2023 SAG-AFTRA strike

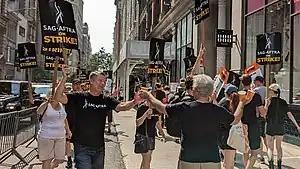
SAG-AFTRA members picketing in New York City in July 2023

From July 14 to November 9, 2023, the American actors' union SAG-AFTRA (Screen Actors Guild – American Federation of Television and Radio Artists) went on strike over a labor dispute with the Alliance of Motion Picture and Television Producers (AMPTP). It was the longest actors' strike against the film and TV studios in Hollywood history. Its duration overlapped significantly with the 2023 Writers Guild of America strike.